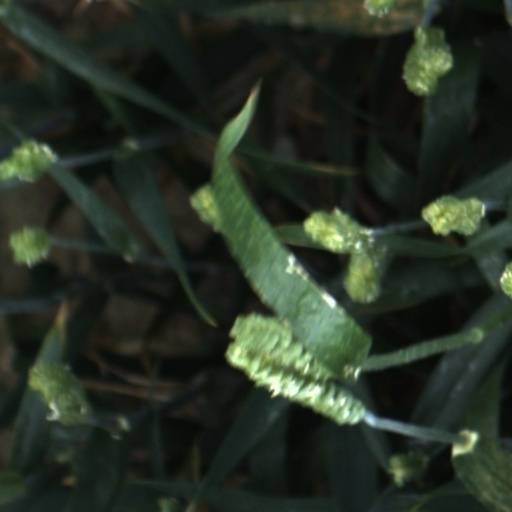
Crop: wheat